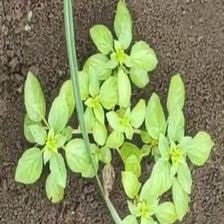
Weed species: Lamber_Quarter_plant(Chenopodium )